Sarah McLachlan

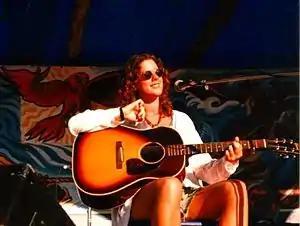
McLachlan at a 1993 benefit for Clayoquot Sound

1993's "Fumbling Towards Ecstasy" was an immediate hit in Canada. From her Nettwerk connection, her piano version of the song "Possession" was included on the first "Due South" in 1996. Over the next two years, "Fumbling Towards Ecstasy" became McLachlan's international breakthrough as well, scaling the charts in a number of countries.